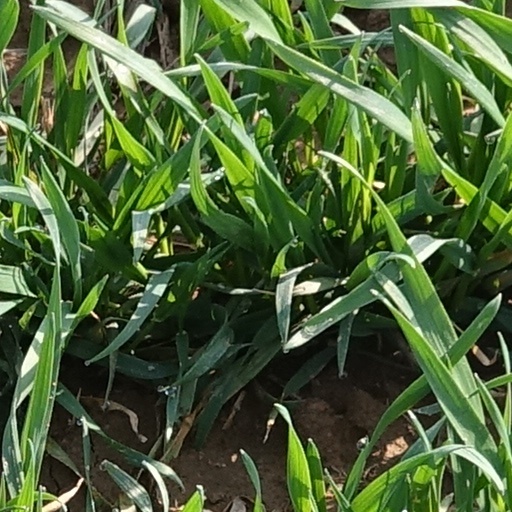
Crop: wheat